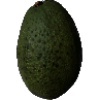
Label: Avocado 1